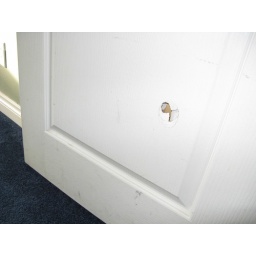
hole in bedroom door